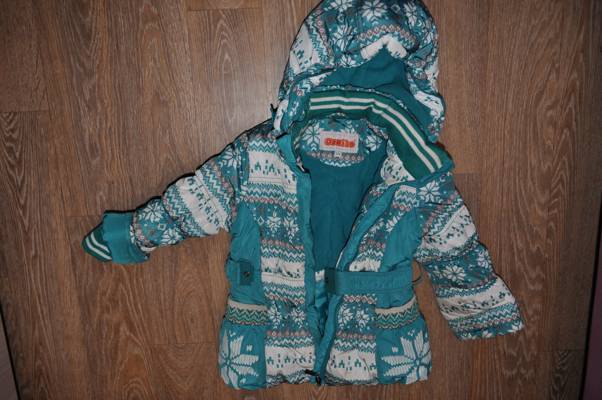
Waste category: clothes